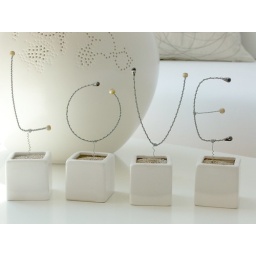
....handmade by me, from wire, beads, white reused ceramic bases ( they were candleholders ) and golden sand.